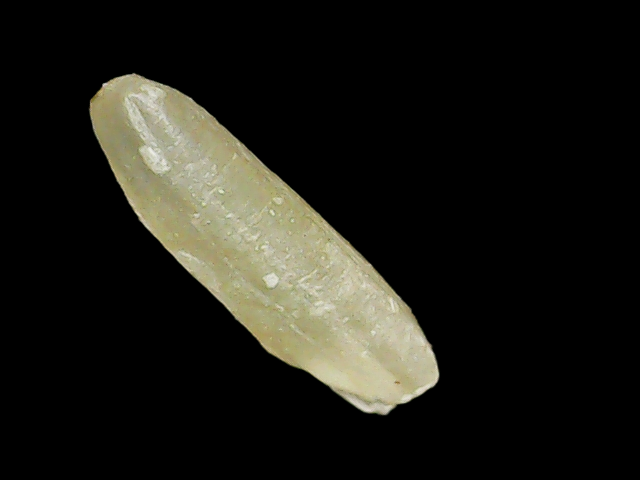
Rice variety: Binadhan16